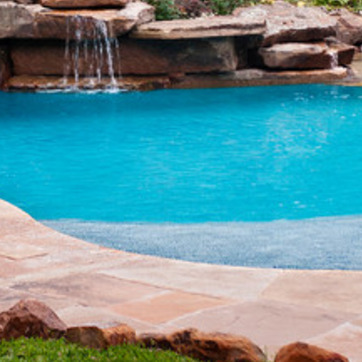
Material: water